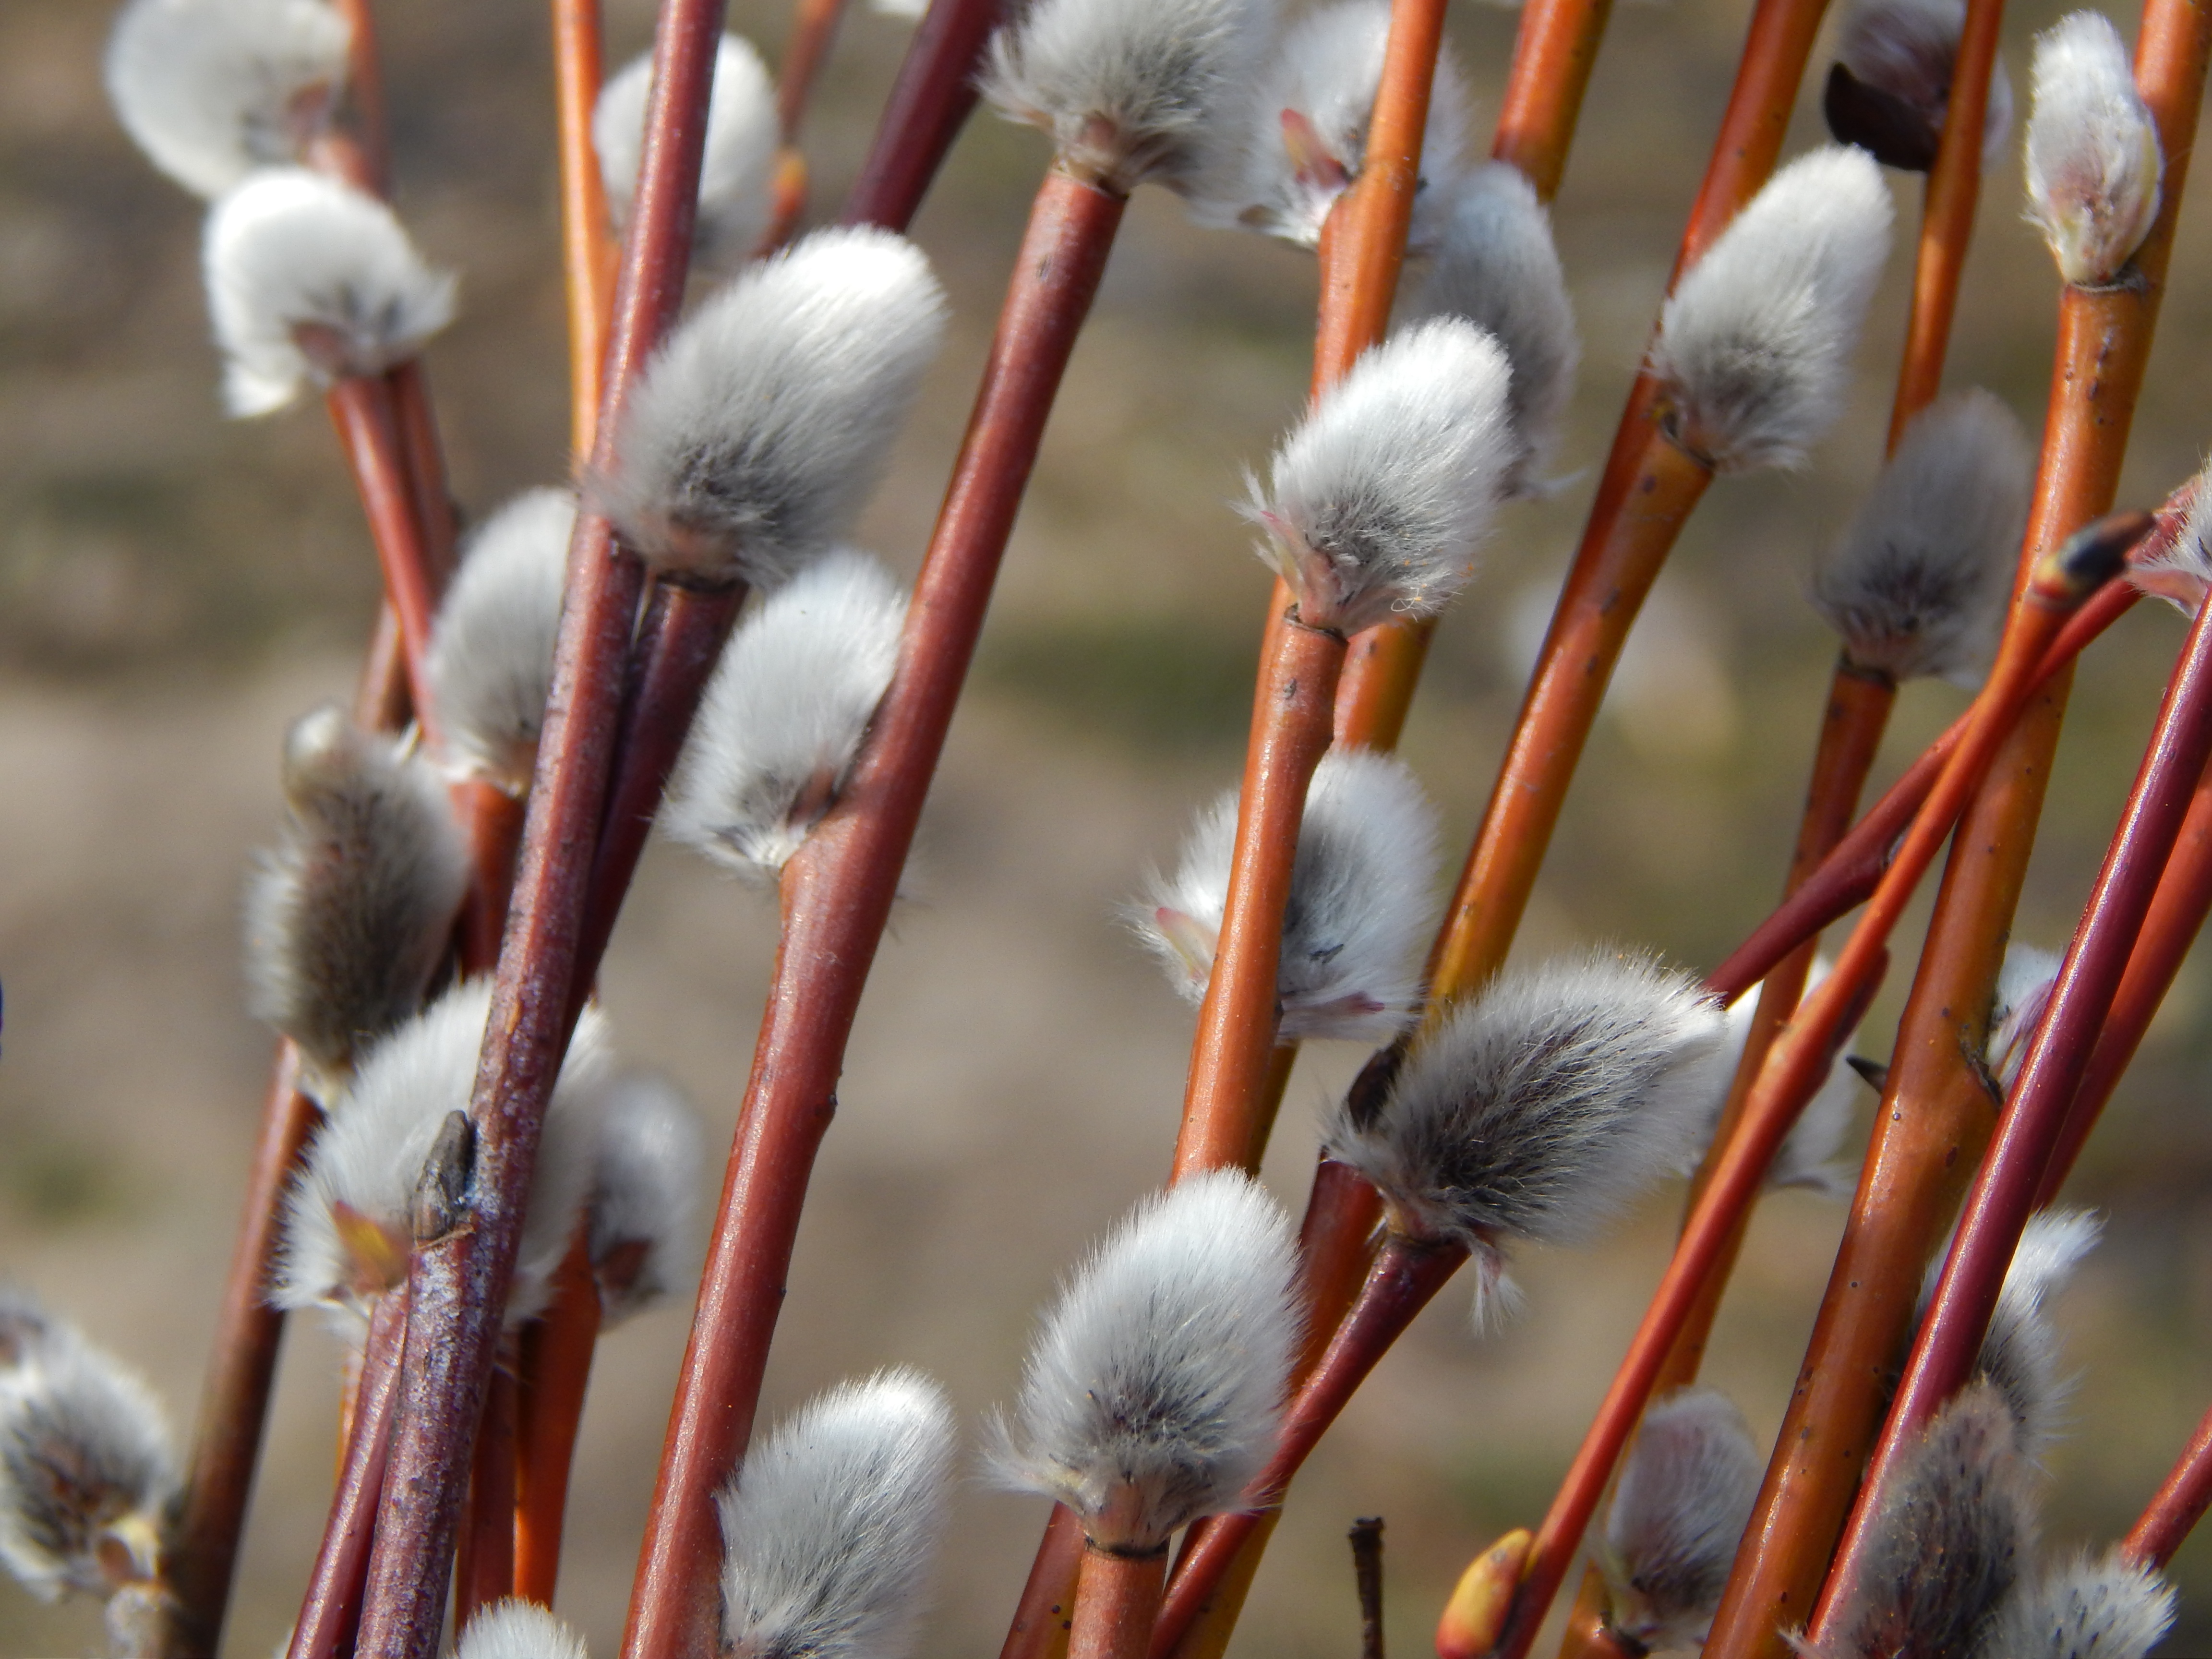
willow, spring, pussy, branch, green, background, white, season, closeup, plant, blue, tree, bloom, new, nature, flowers, beauty, decoration, natural, fresh, bright, flower, floral, twigs, close up, twig, plant stem